1577

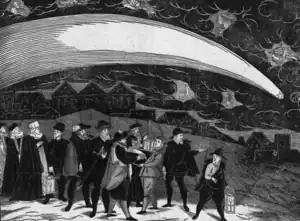
November: the Great Comet of 1577 is visible

Year 1577 (MDLXXVII) was a common year starting on Tuesday of the Julian calendar.